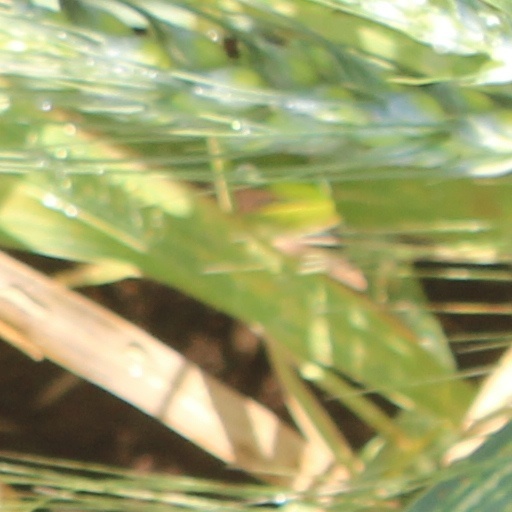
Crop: wheat